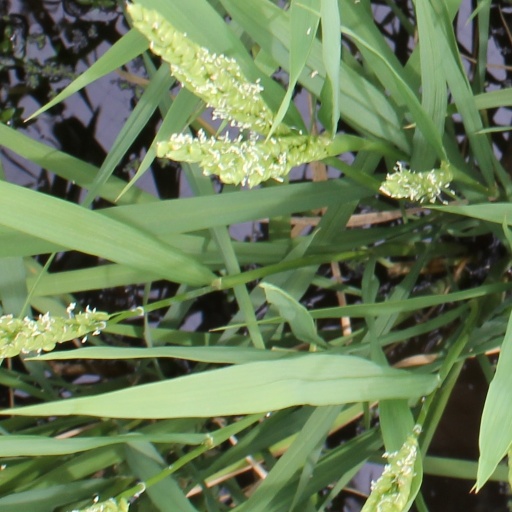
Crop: rice